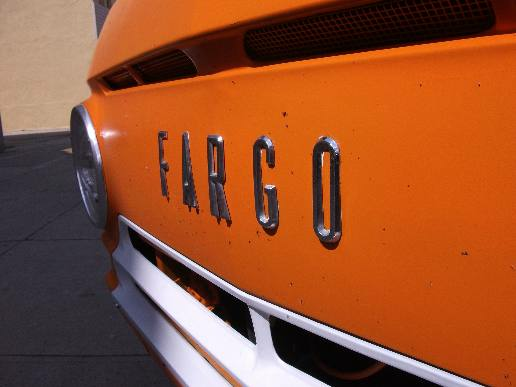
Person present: No